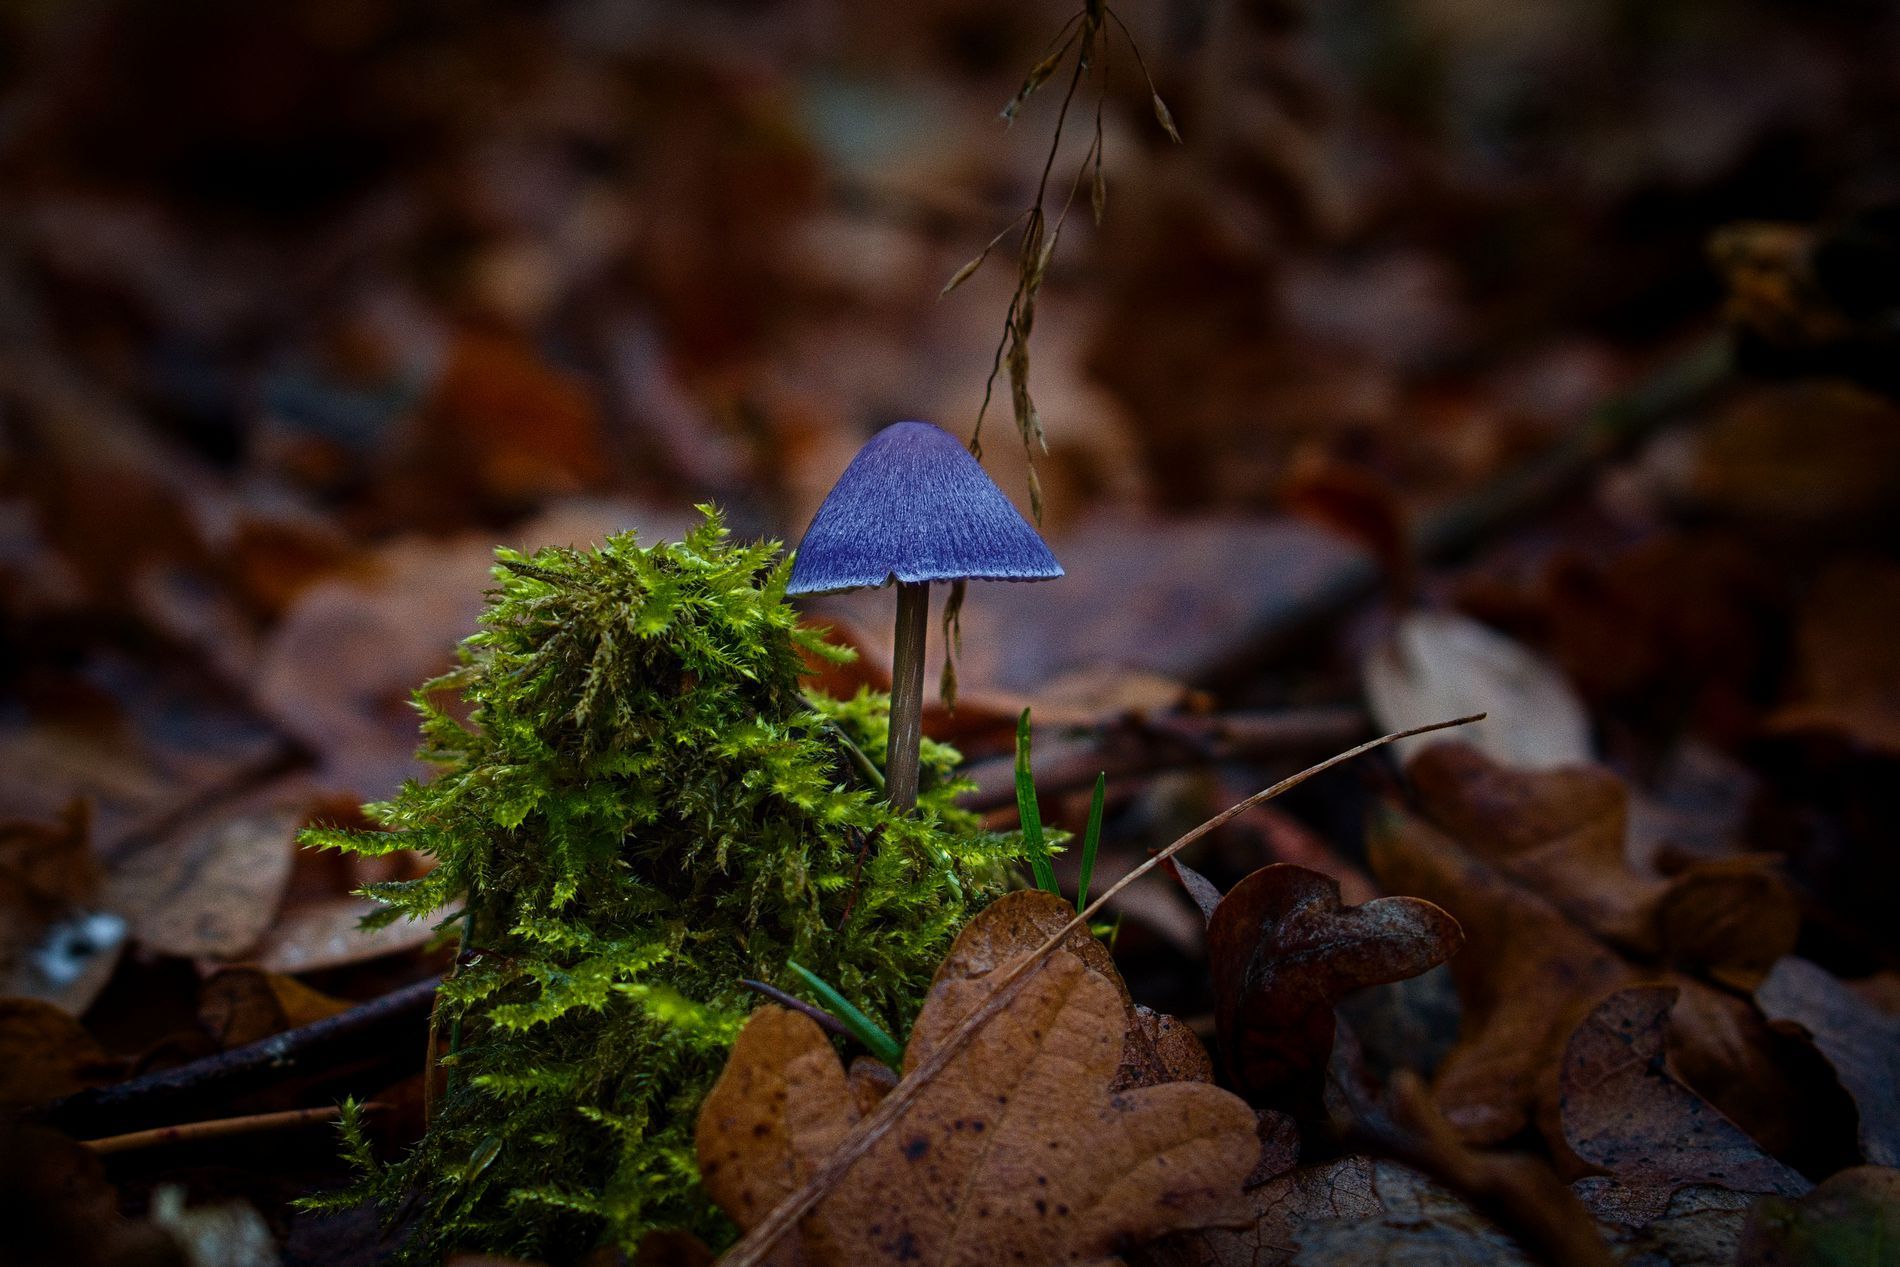
purple mushroom
The image is a small, purple mushroom growing next to a patch of bright green moss, fallen leaves, and twigs. The background is softly blurred.
The eye level photograph captures a small purple mushroom growing beside vivid green moss on a damp forest floor, with the background of brown fallen leaves softly blurred. The color palette features earthy browns, greens, and purple. The photography style is nature macro.
Labels: Fungus, Plant, Agaric, Mushroom, Amanita, Leaf, Moss, blurry background, Leaves
Camera: NIKON CORPORATION NIKON D3400
Aperture: F7.1
Exposure: 1/200 sec
ISO: 200
Focal length: 55.0 mm